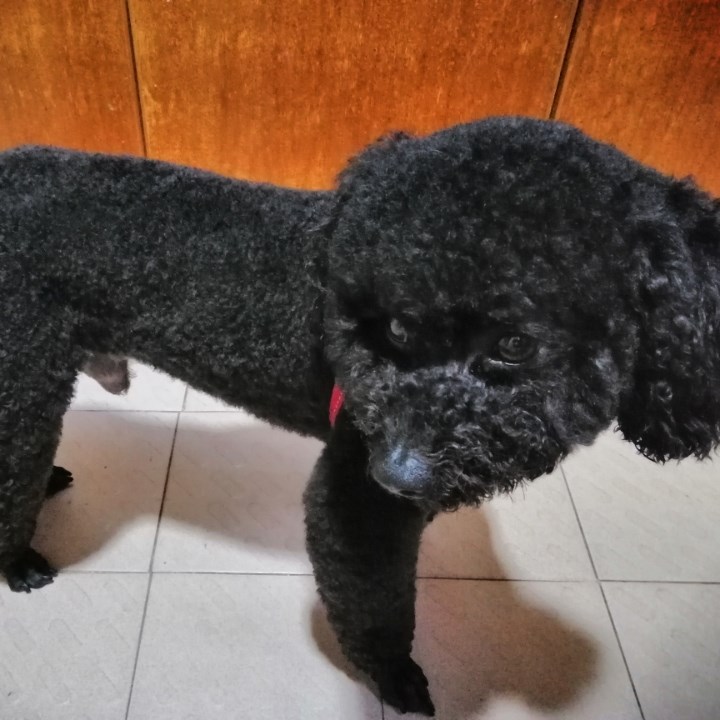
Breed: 7449-n000128-teddy